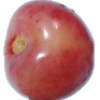
Label: Cherry Rainier 1